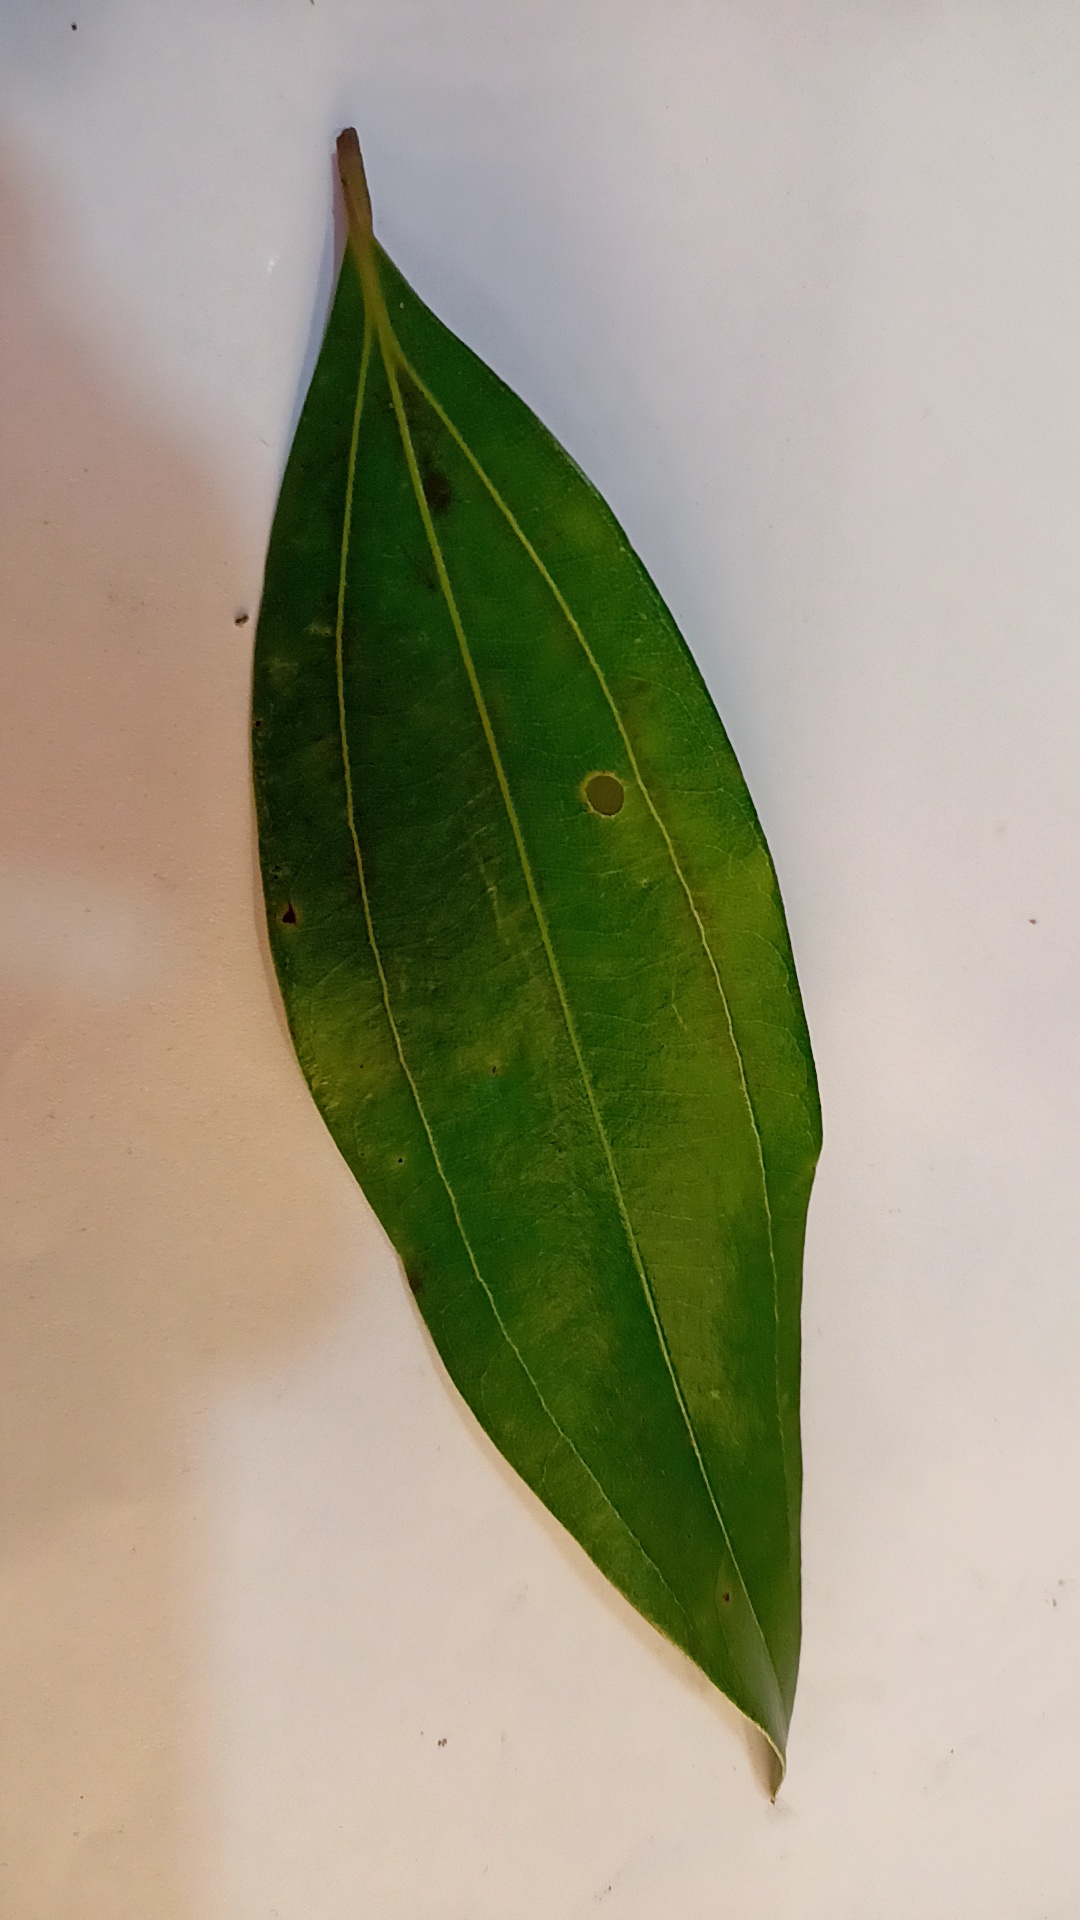
Label: Disease